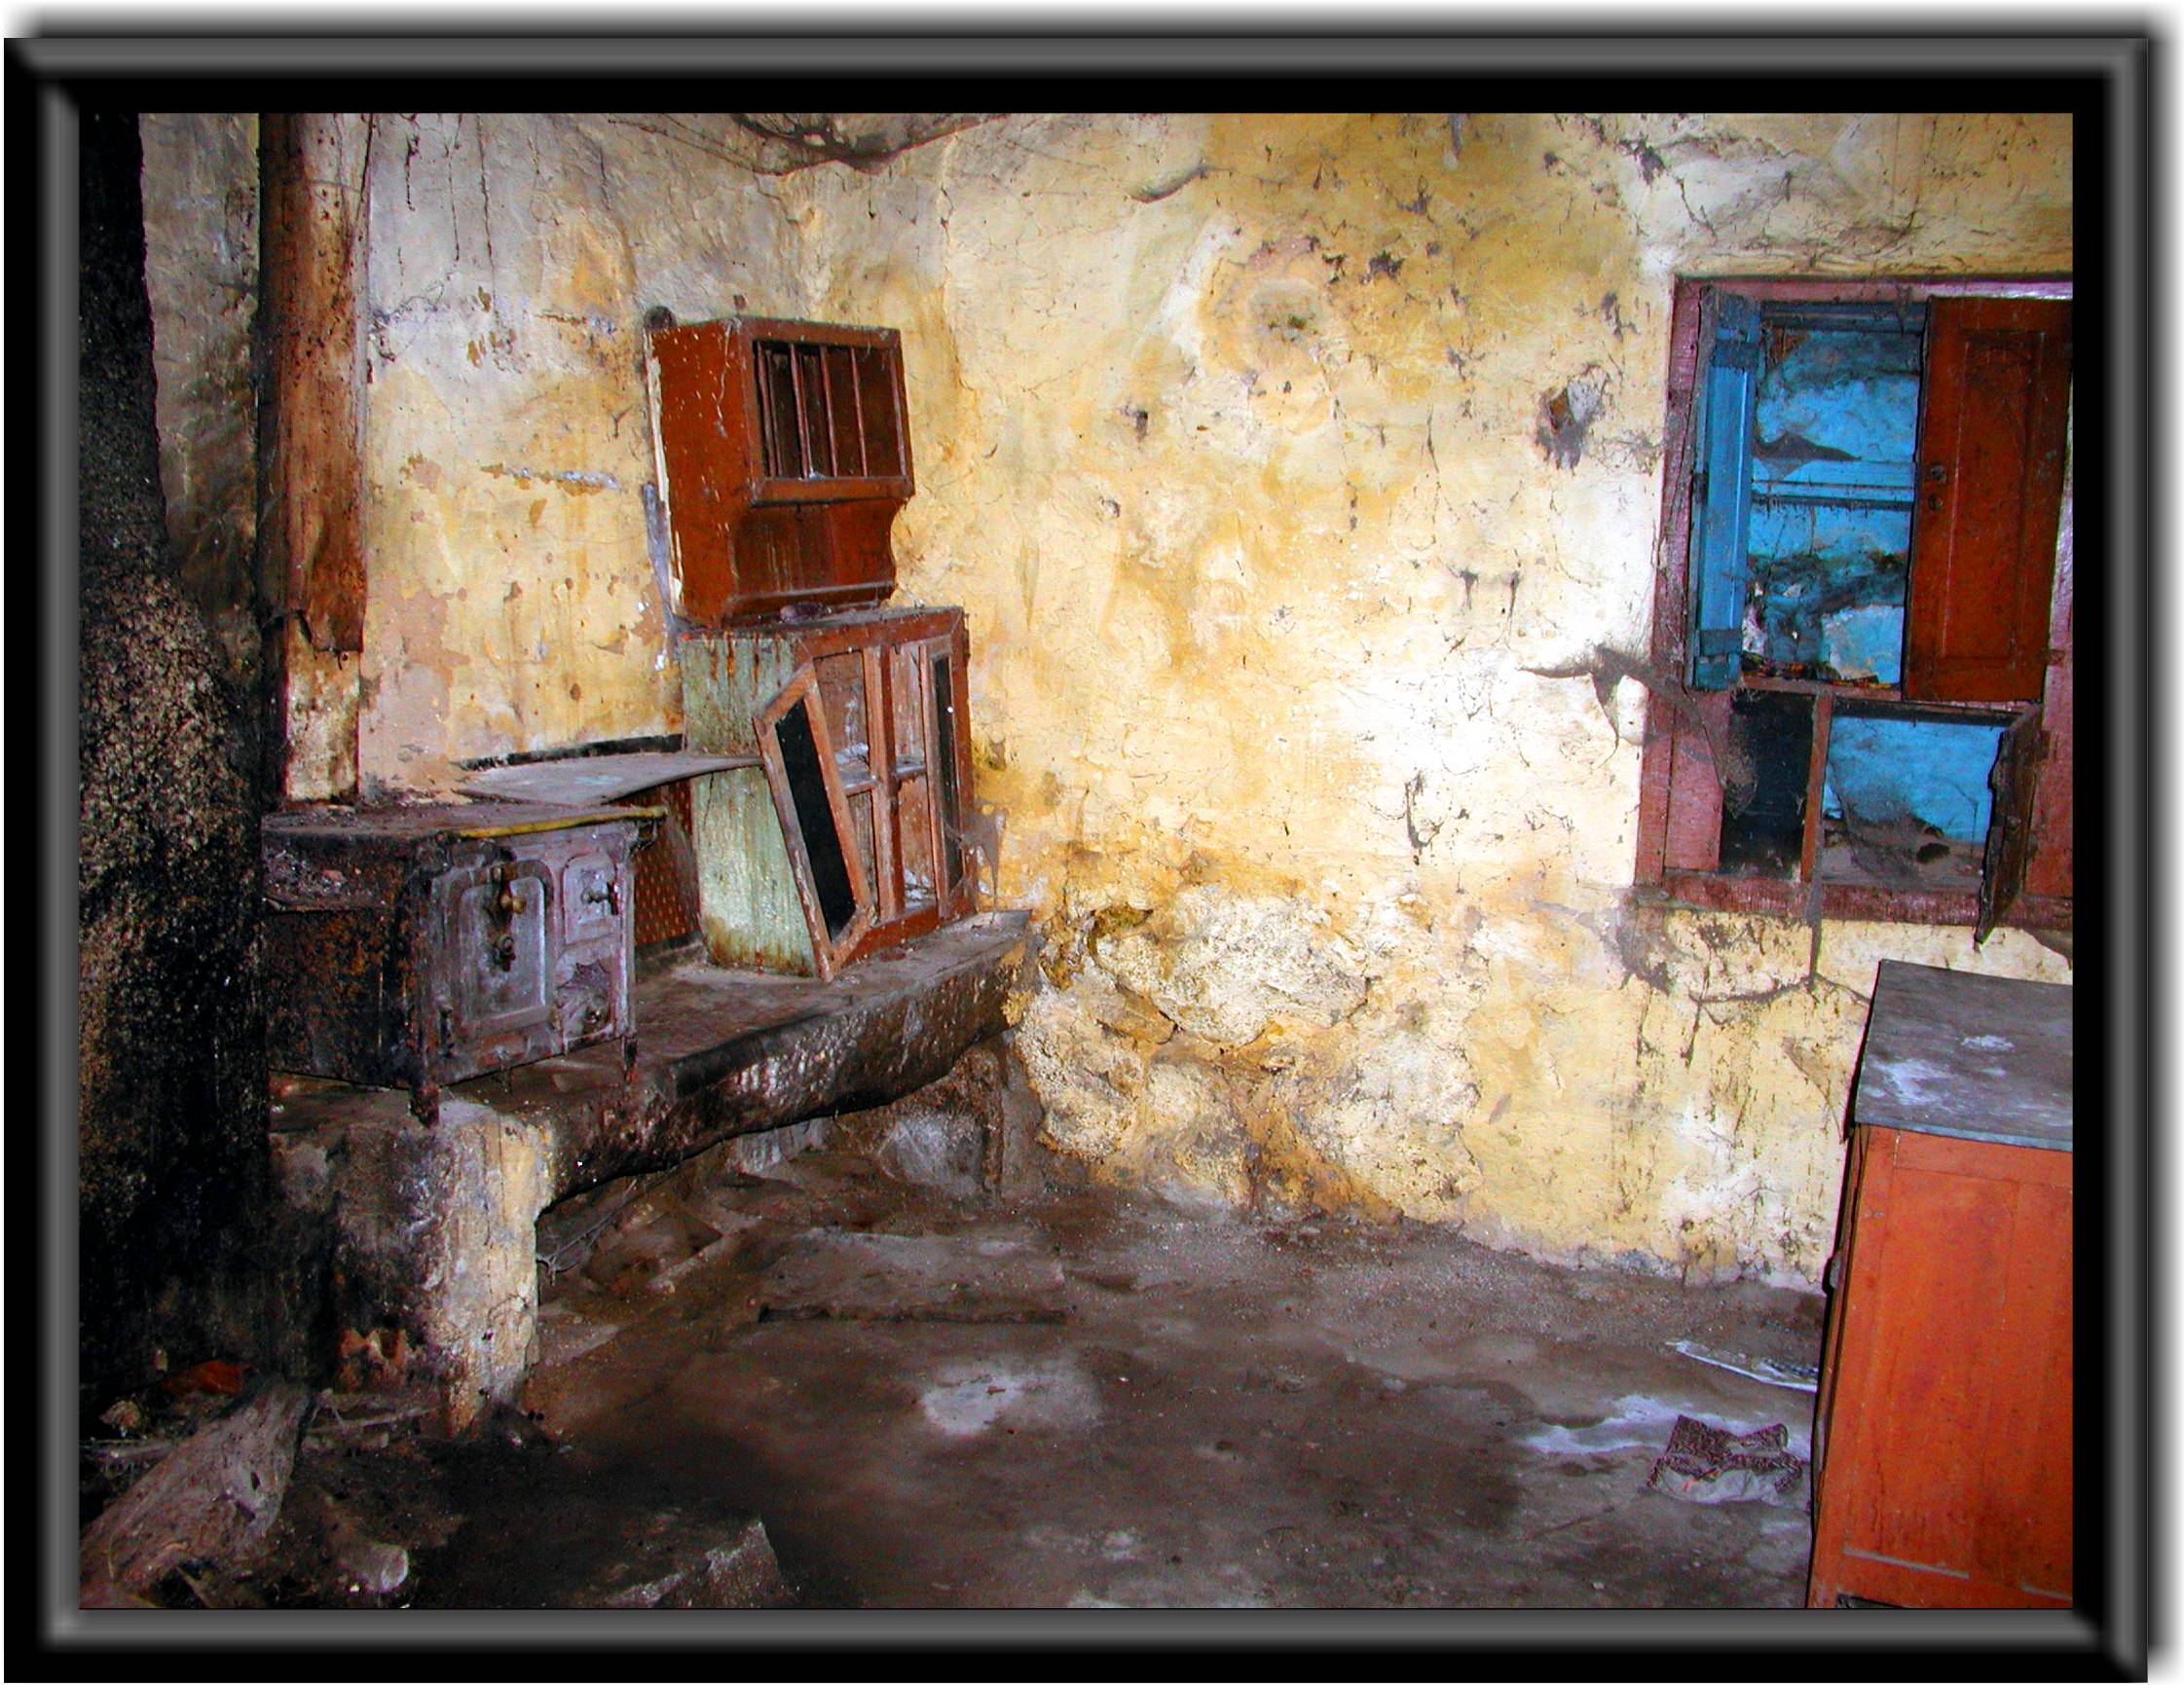
sea, beach, sun, sand, water, painting, window, house, wood, paint, modern art, visual arts, art